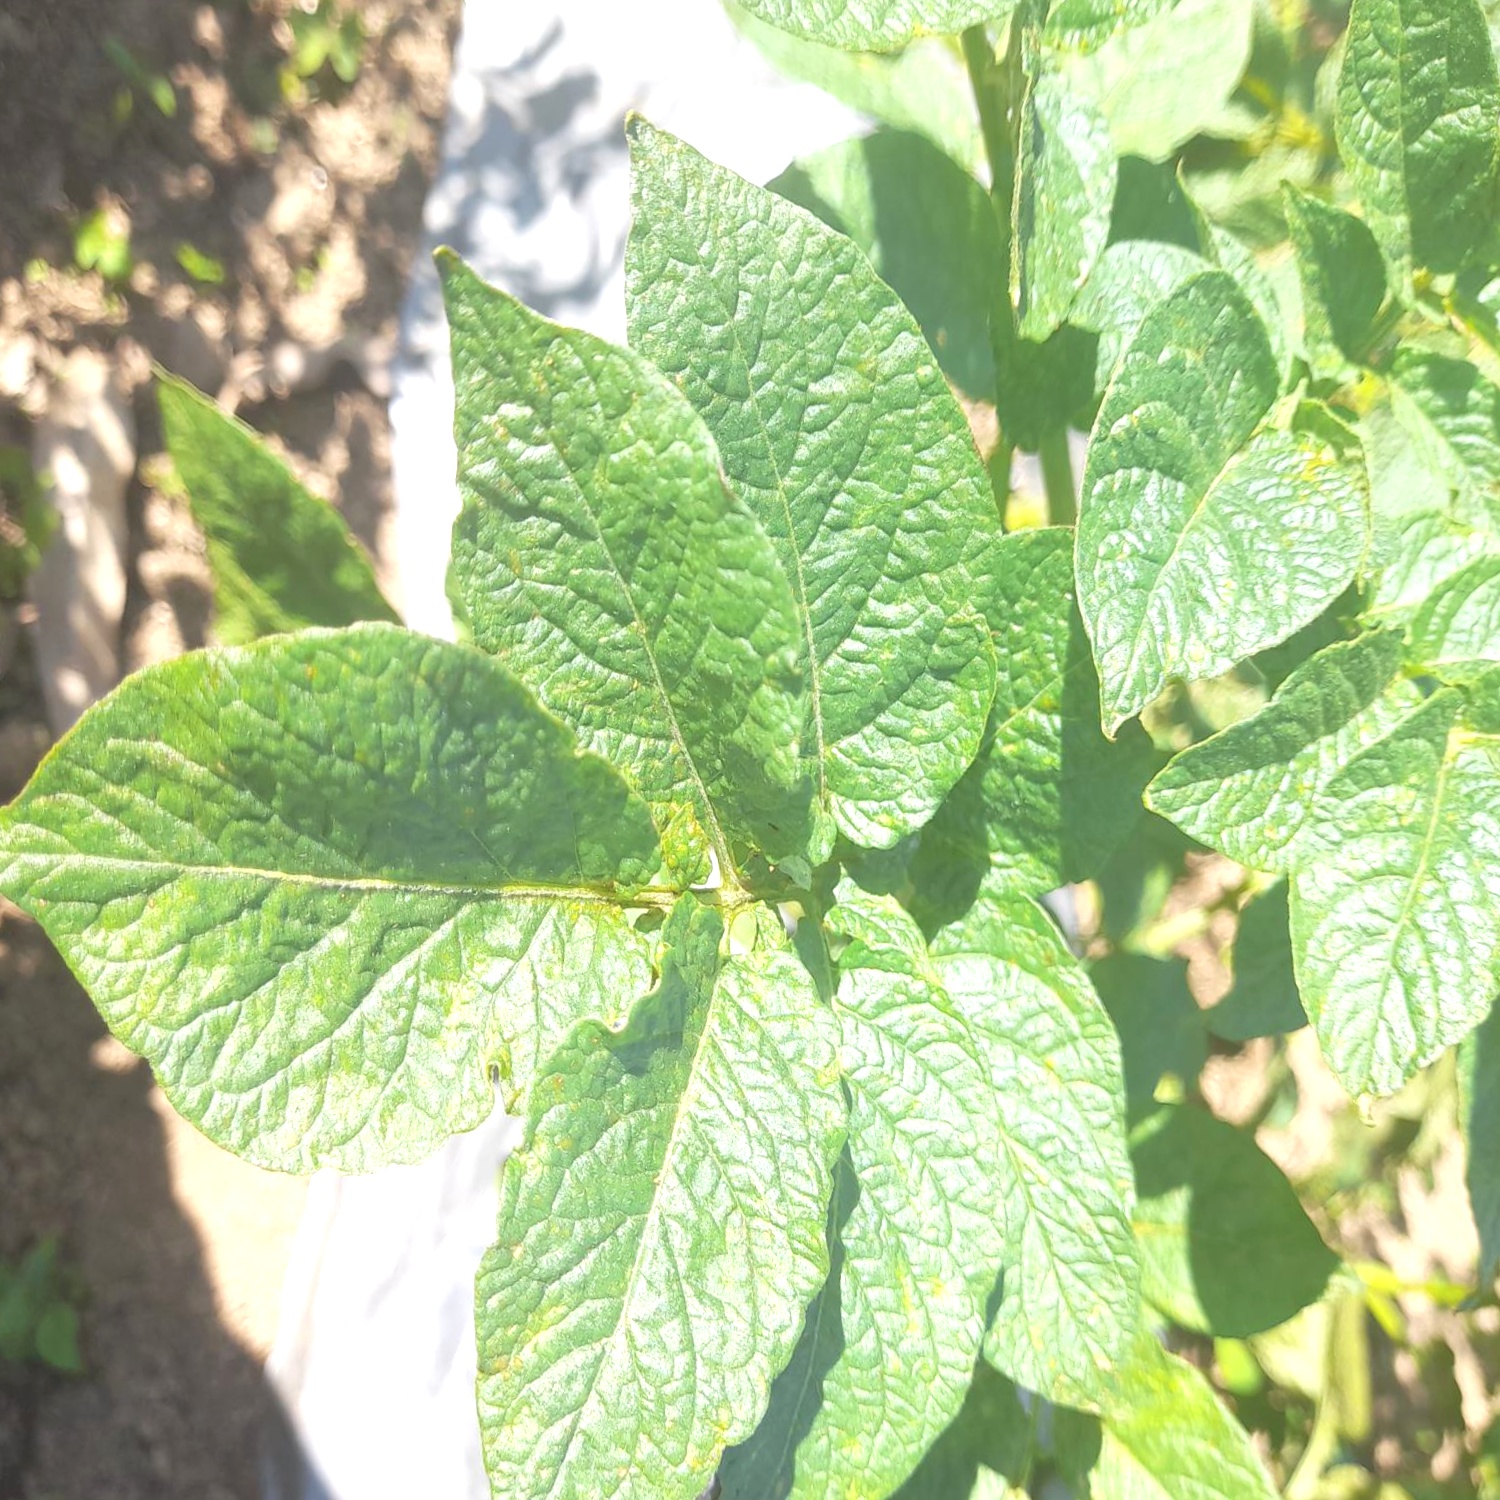
Etiqueta: Virus